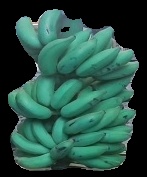
Variety: elakki-bale
Grade: grade2